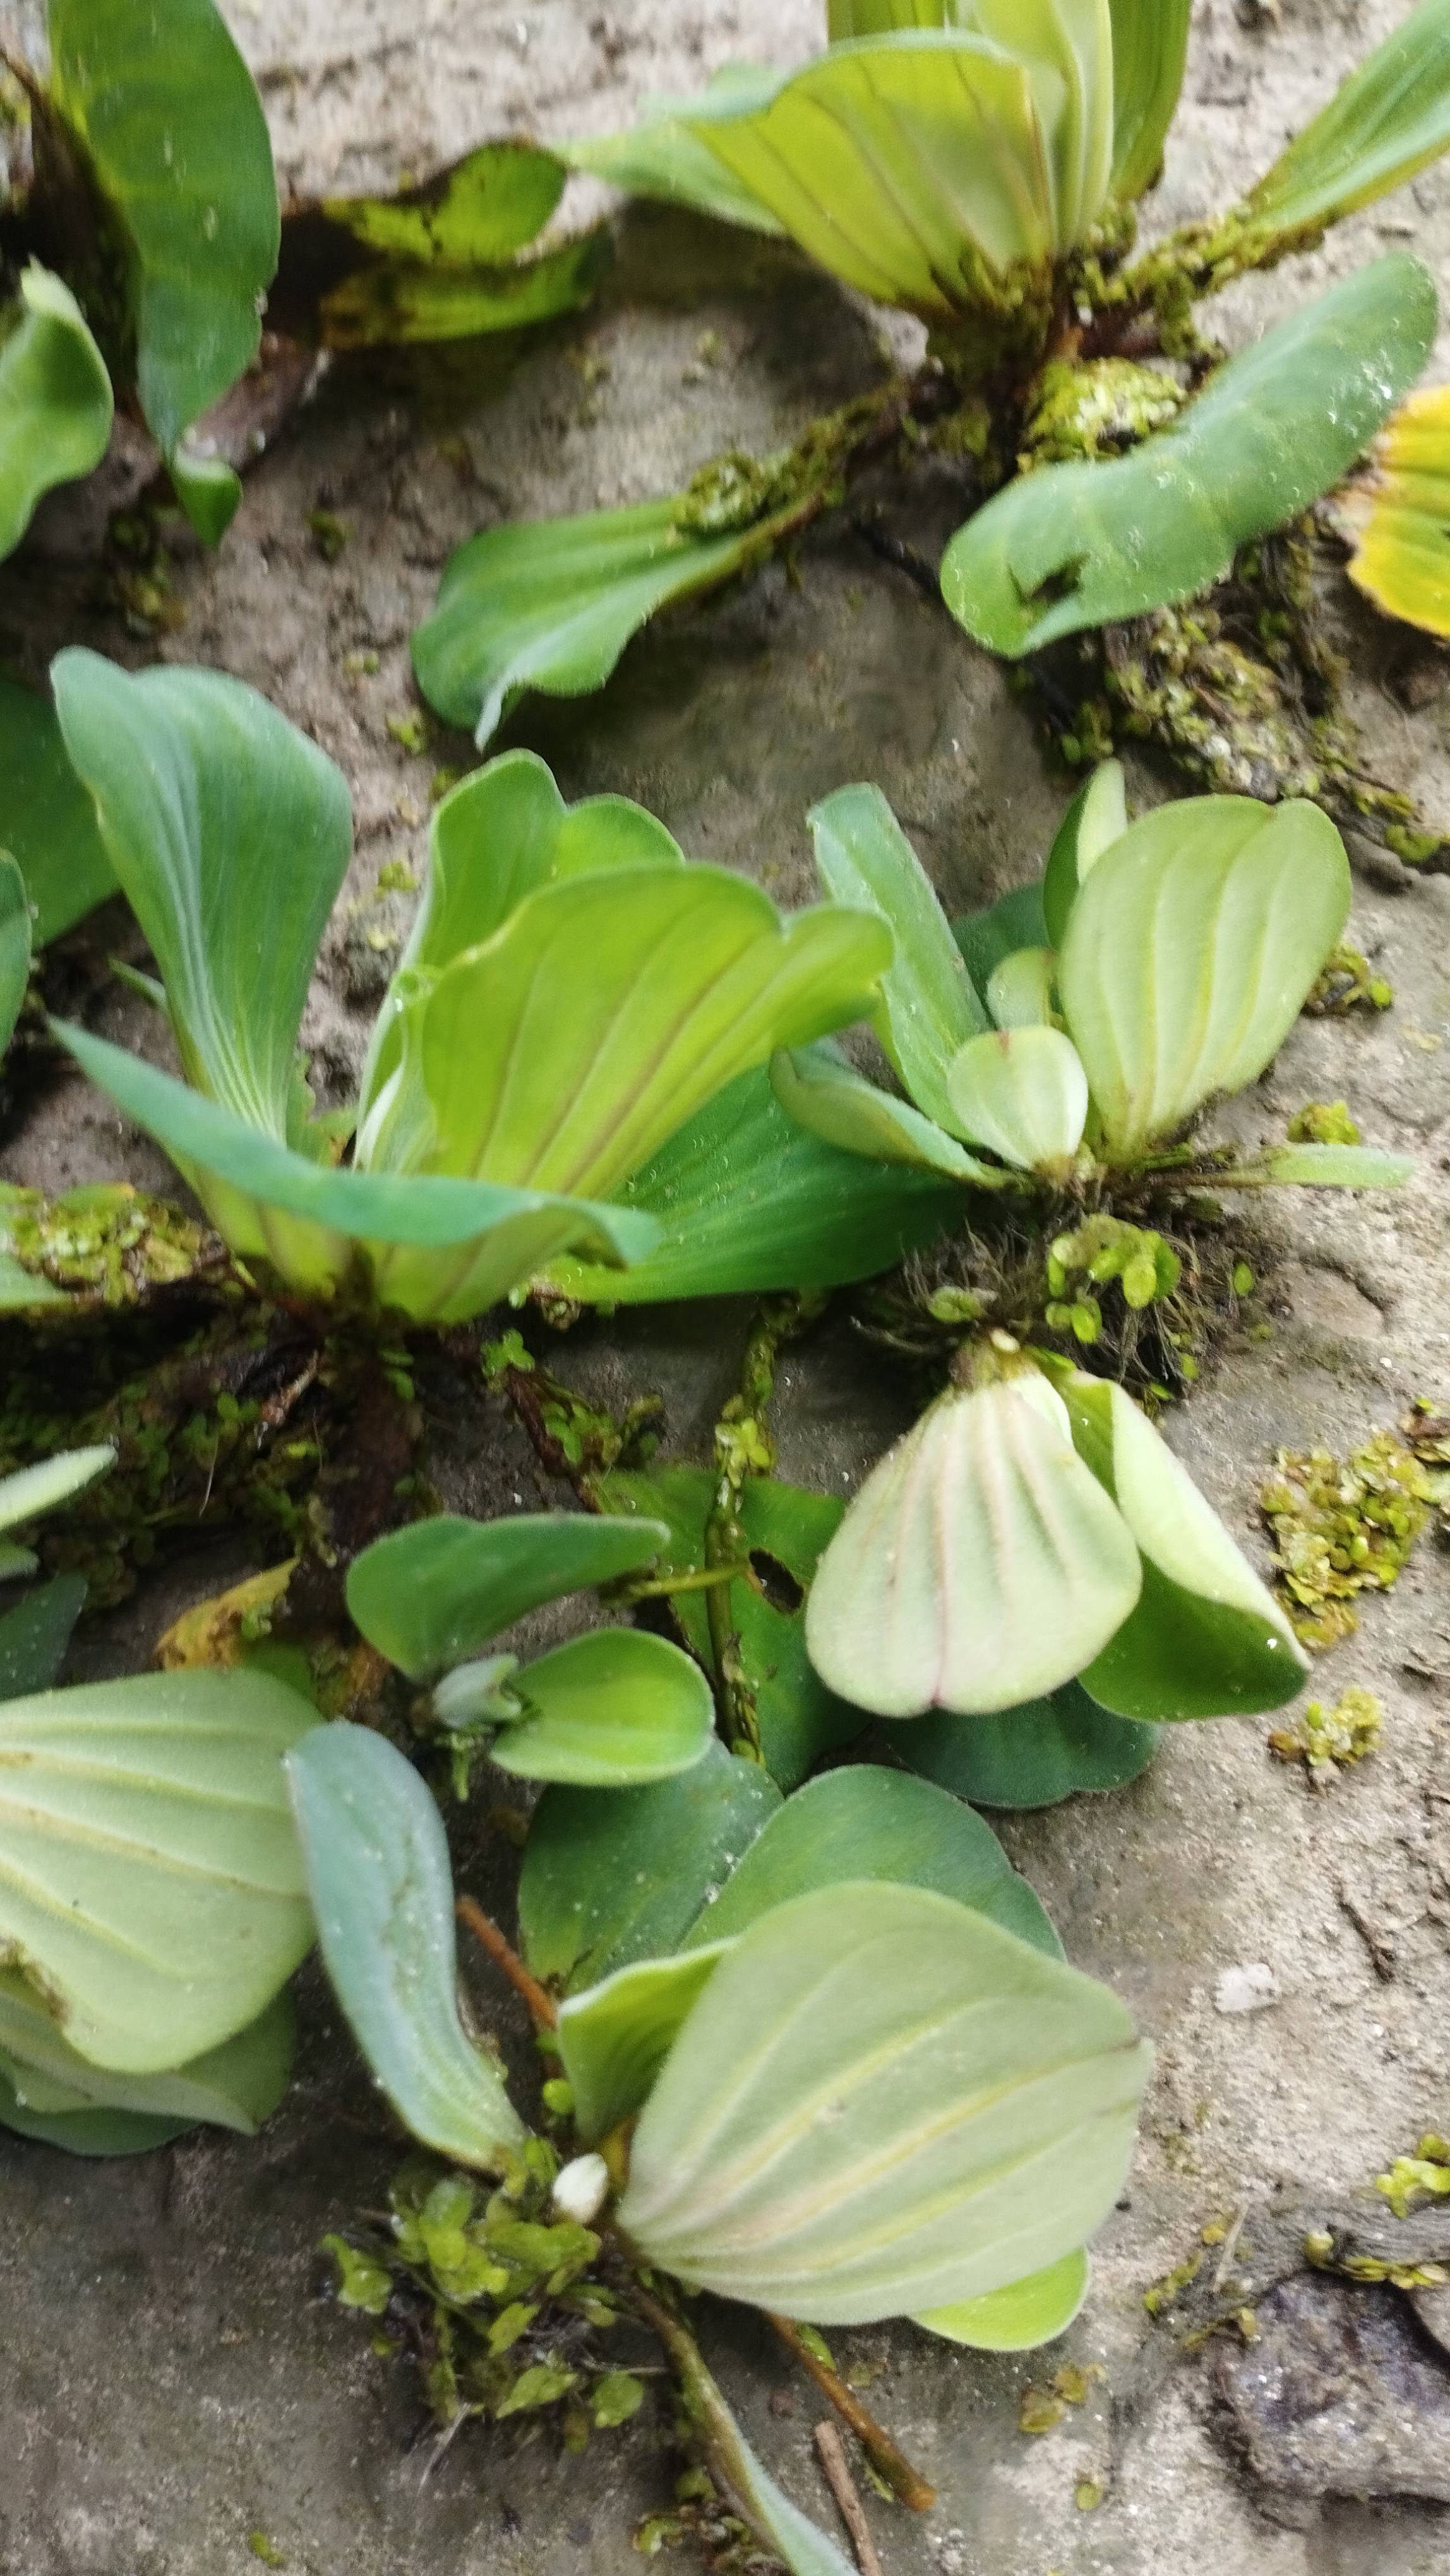
Species: Water Lettuce (Pistia stratiotes)